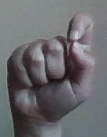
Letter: fa